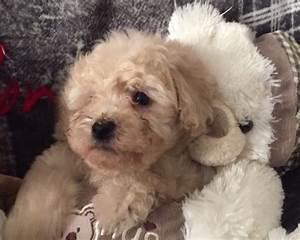
dog